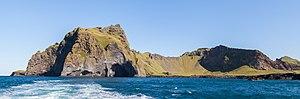
Elephant Rock, en islandais Fíllinn qui signifie en français « l'Éléphant », est une falaise et un petit cap d'Islande qui présente par paréidolie un profil de tête d'éléphant.